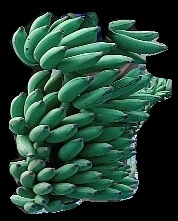
Variety: elakki-bale
Grade: grade1